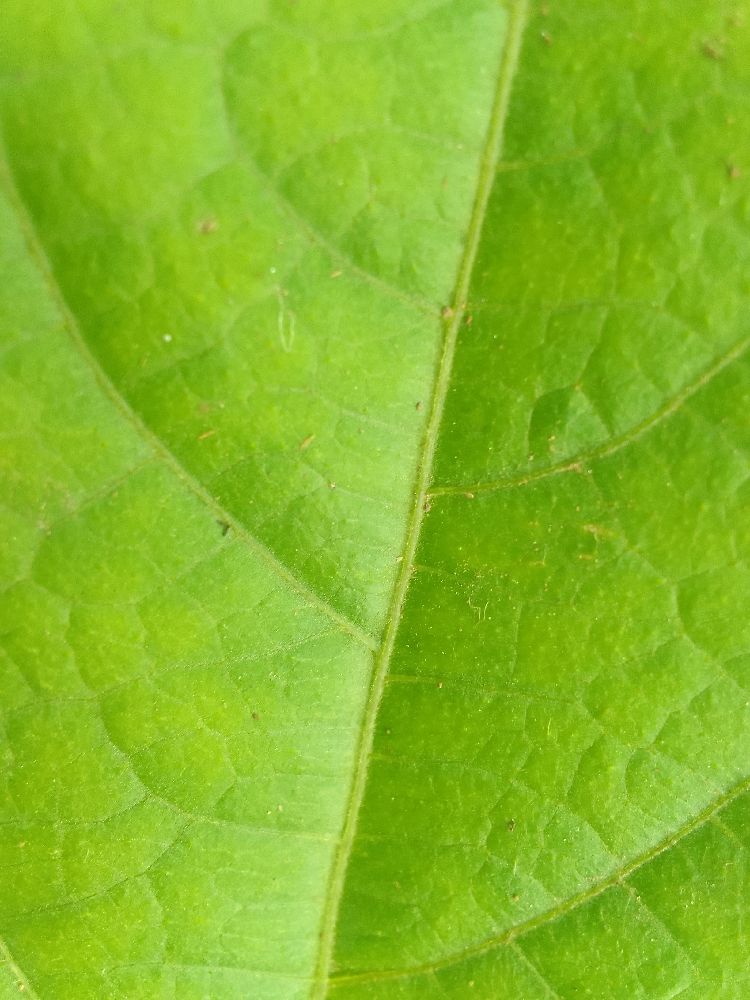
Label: healthy